Chipa

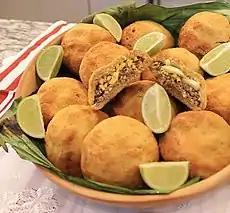
Chipa so'o

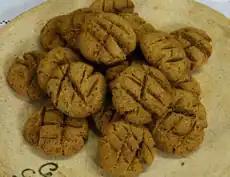
Chipa manduví

Some historians point out that, during the colonial era, the German traveler Ulrich Schmidl was already talking about the recipe for that kind of starchy bread made by the Cario-Guarani people (a native tribe who used to live in Asunción). Schmidl was in charge of noting in the logbook of the Spanish ship in which the expedition led by Juan de Ayolas arrived, which would arrive in Asunción later, thus giving rise to the first encounter between Spaniards and the Cario-Guarani people. Before being known as chipa, there was a menu that was already part of the varieties of bread that the Cario-Guarani natives had in the early days of the conquest. Back then, the food before the chipa was known as “mbujape”, which translated from Guarani means “bread”. To cook the mbujapé, corn flour or cassava starch was combined with animal fat and then it was wrapped in a banana leaf and placed in the tanimbú to cook it.